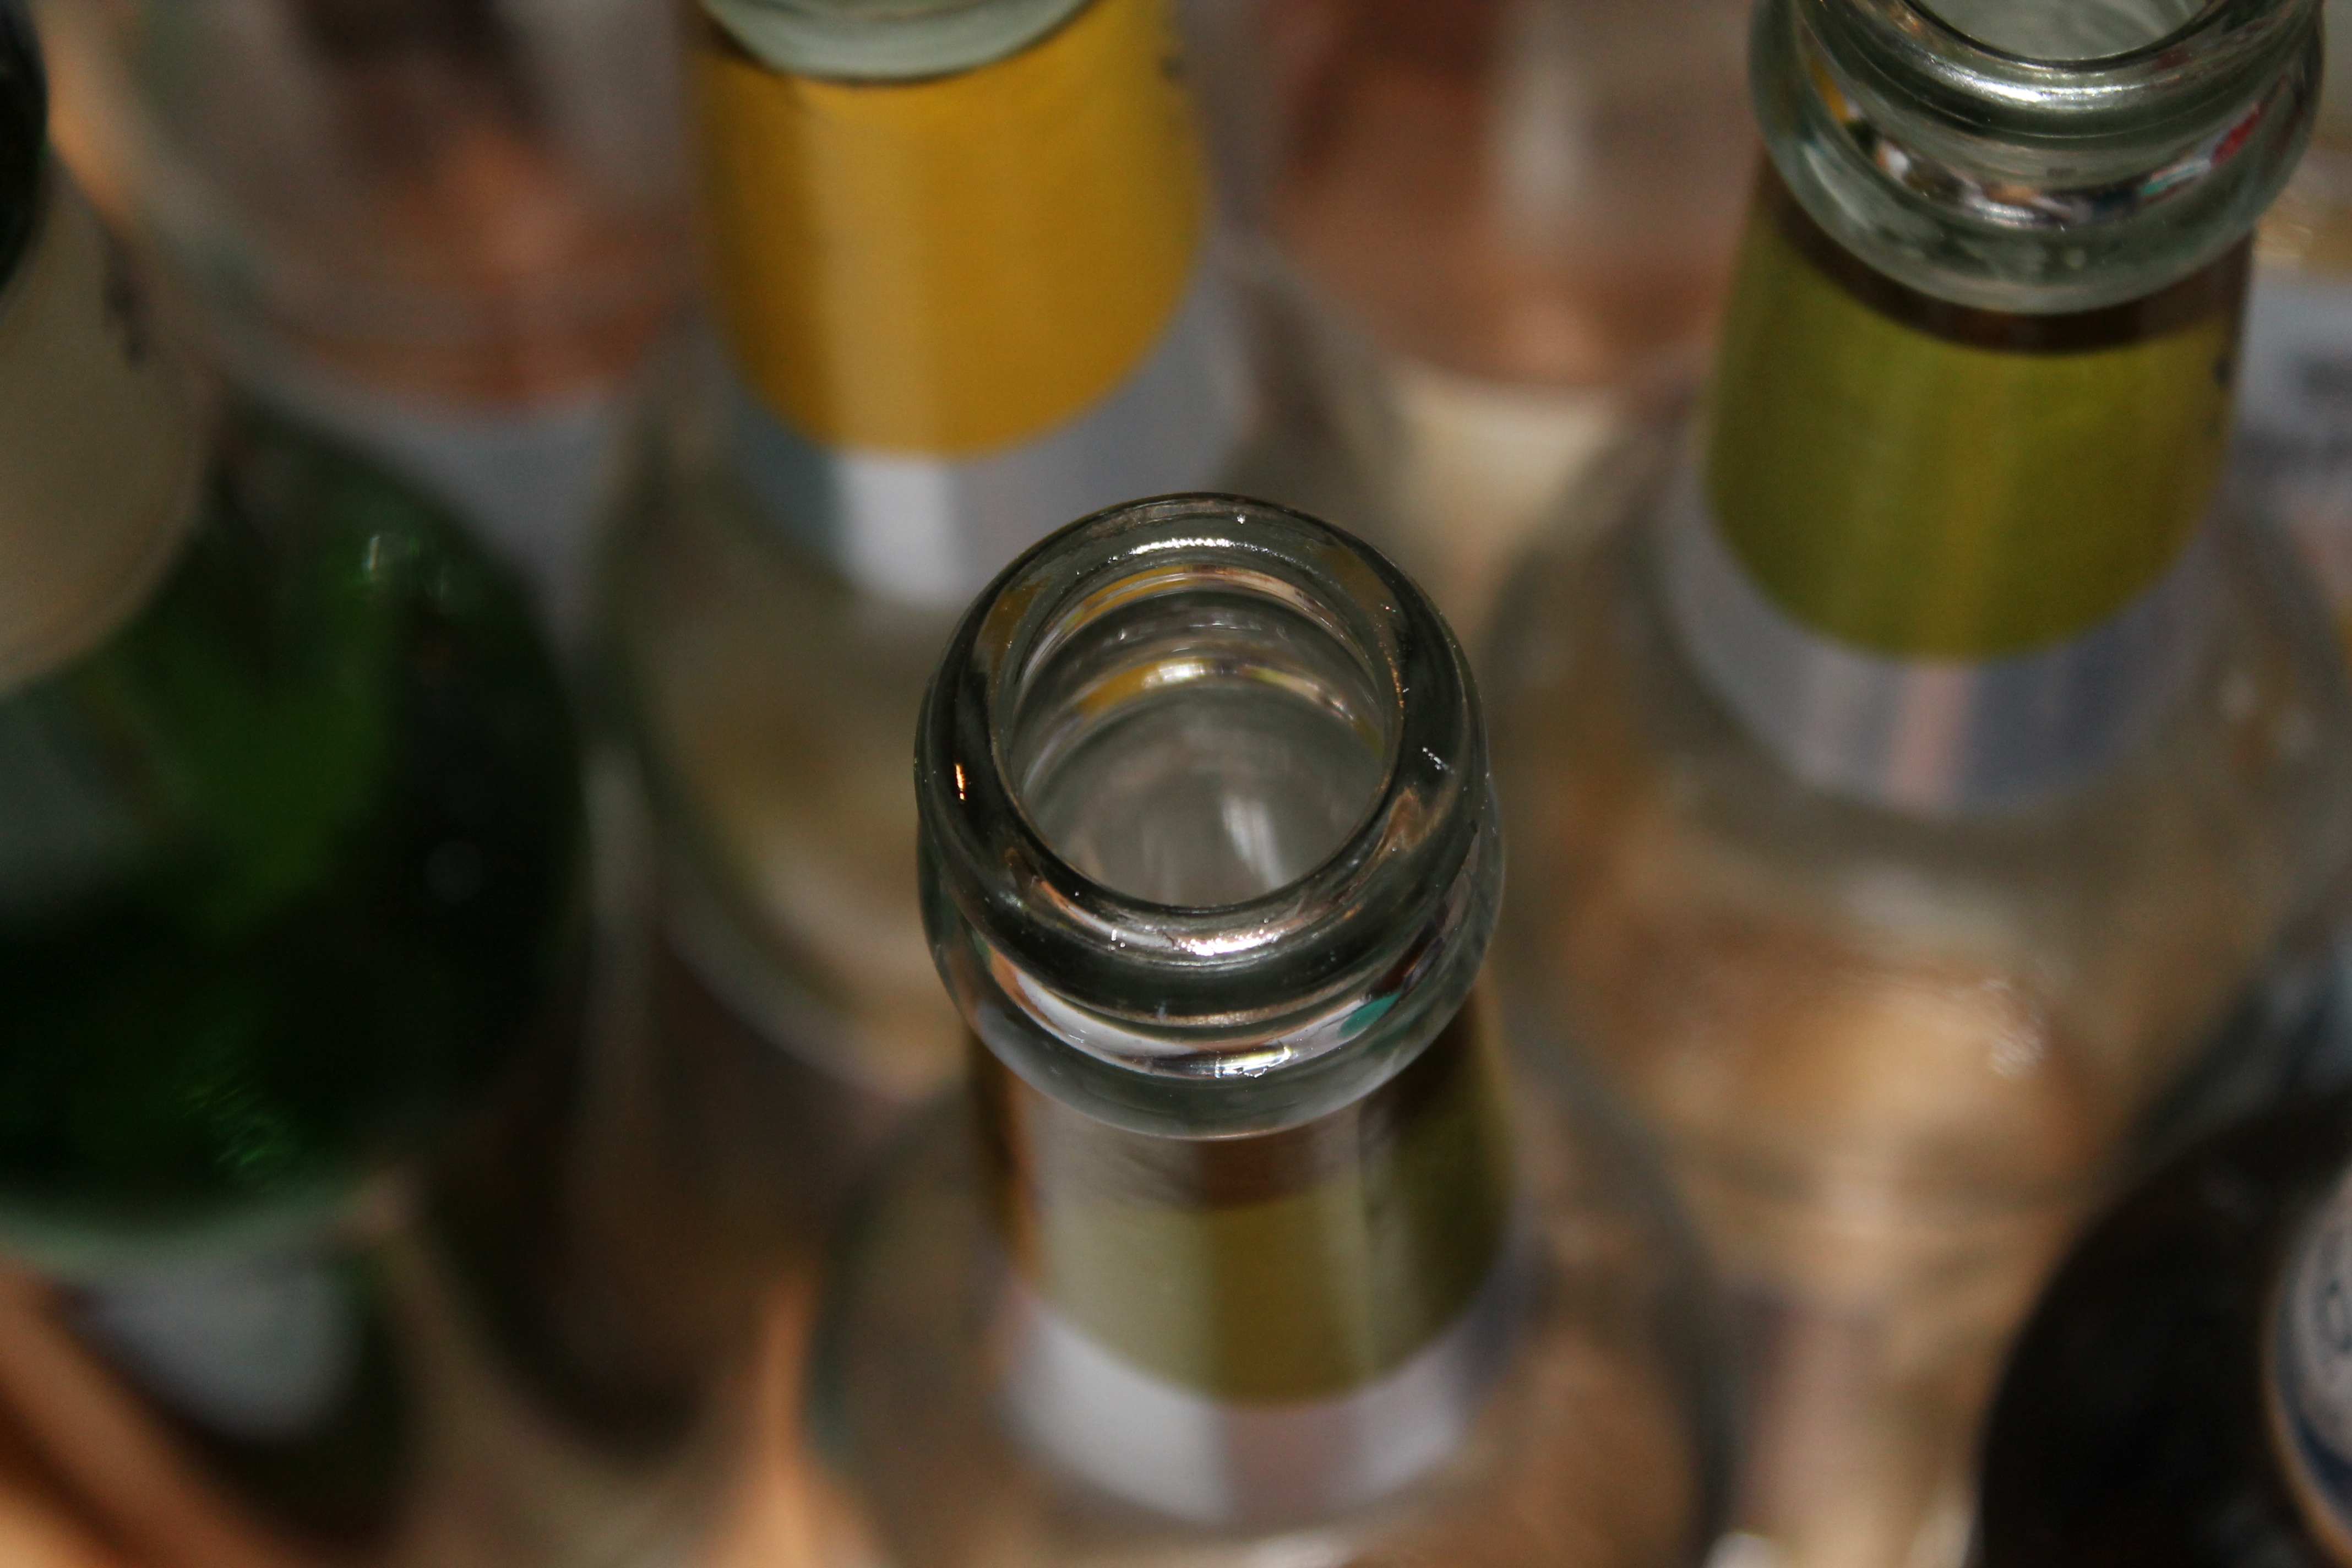
wine, glass, celebration, food, drink, bottle, empty, alcohol, glass bottle, festival, bottles, party, liqueur, noise, alcoholic beverage, distilled beverage, drinkware, mixed drinks, recycled glass